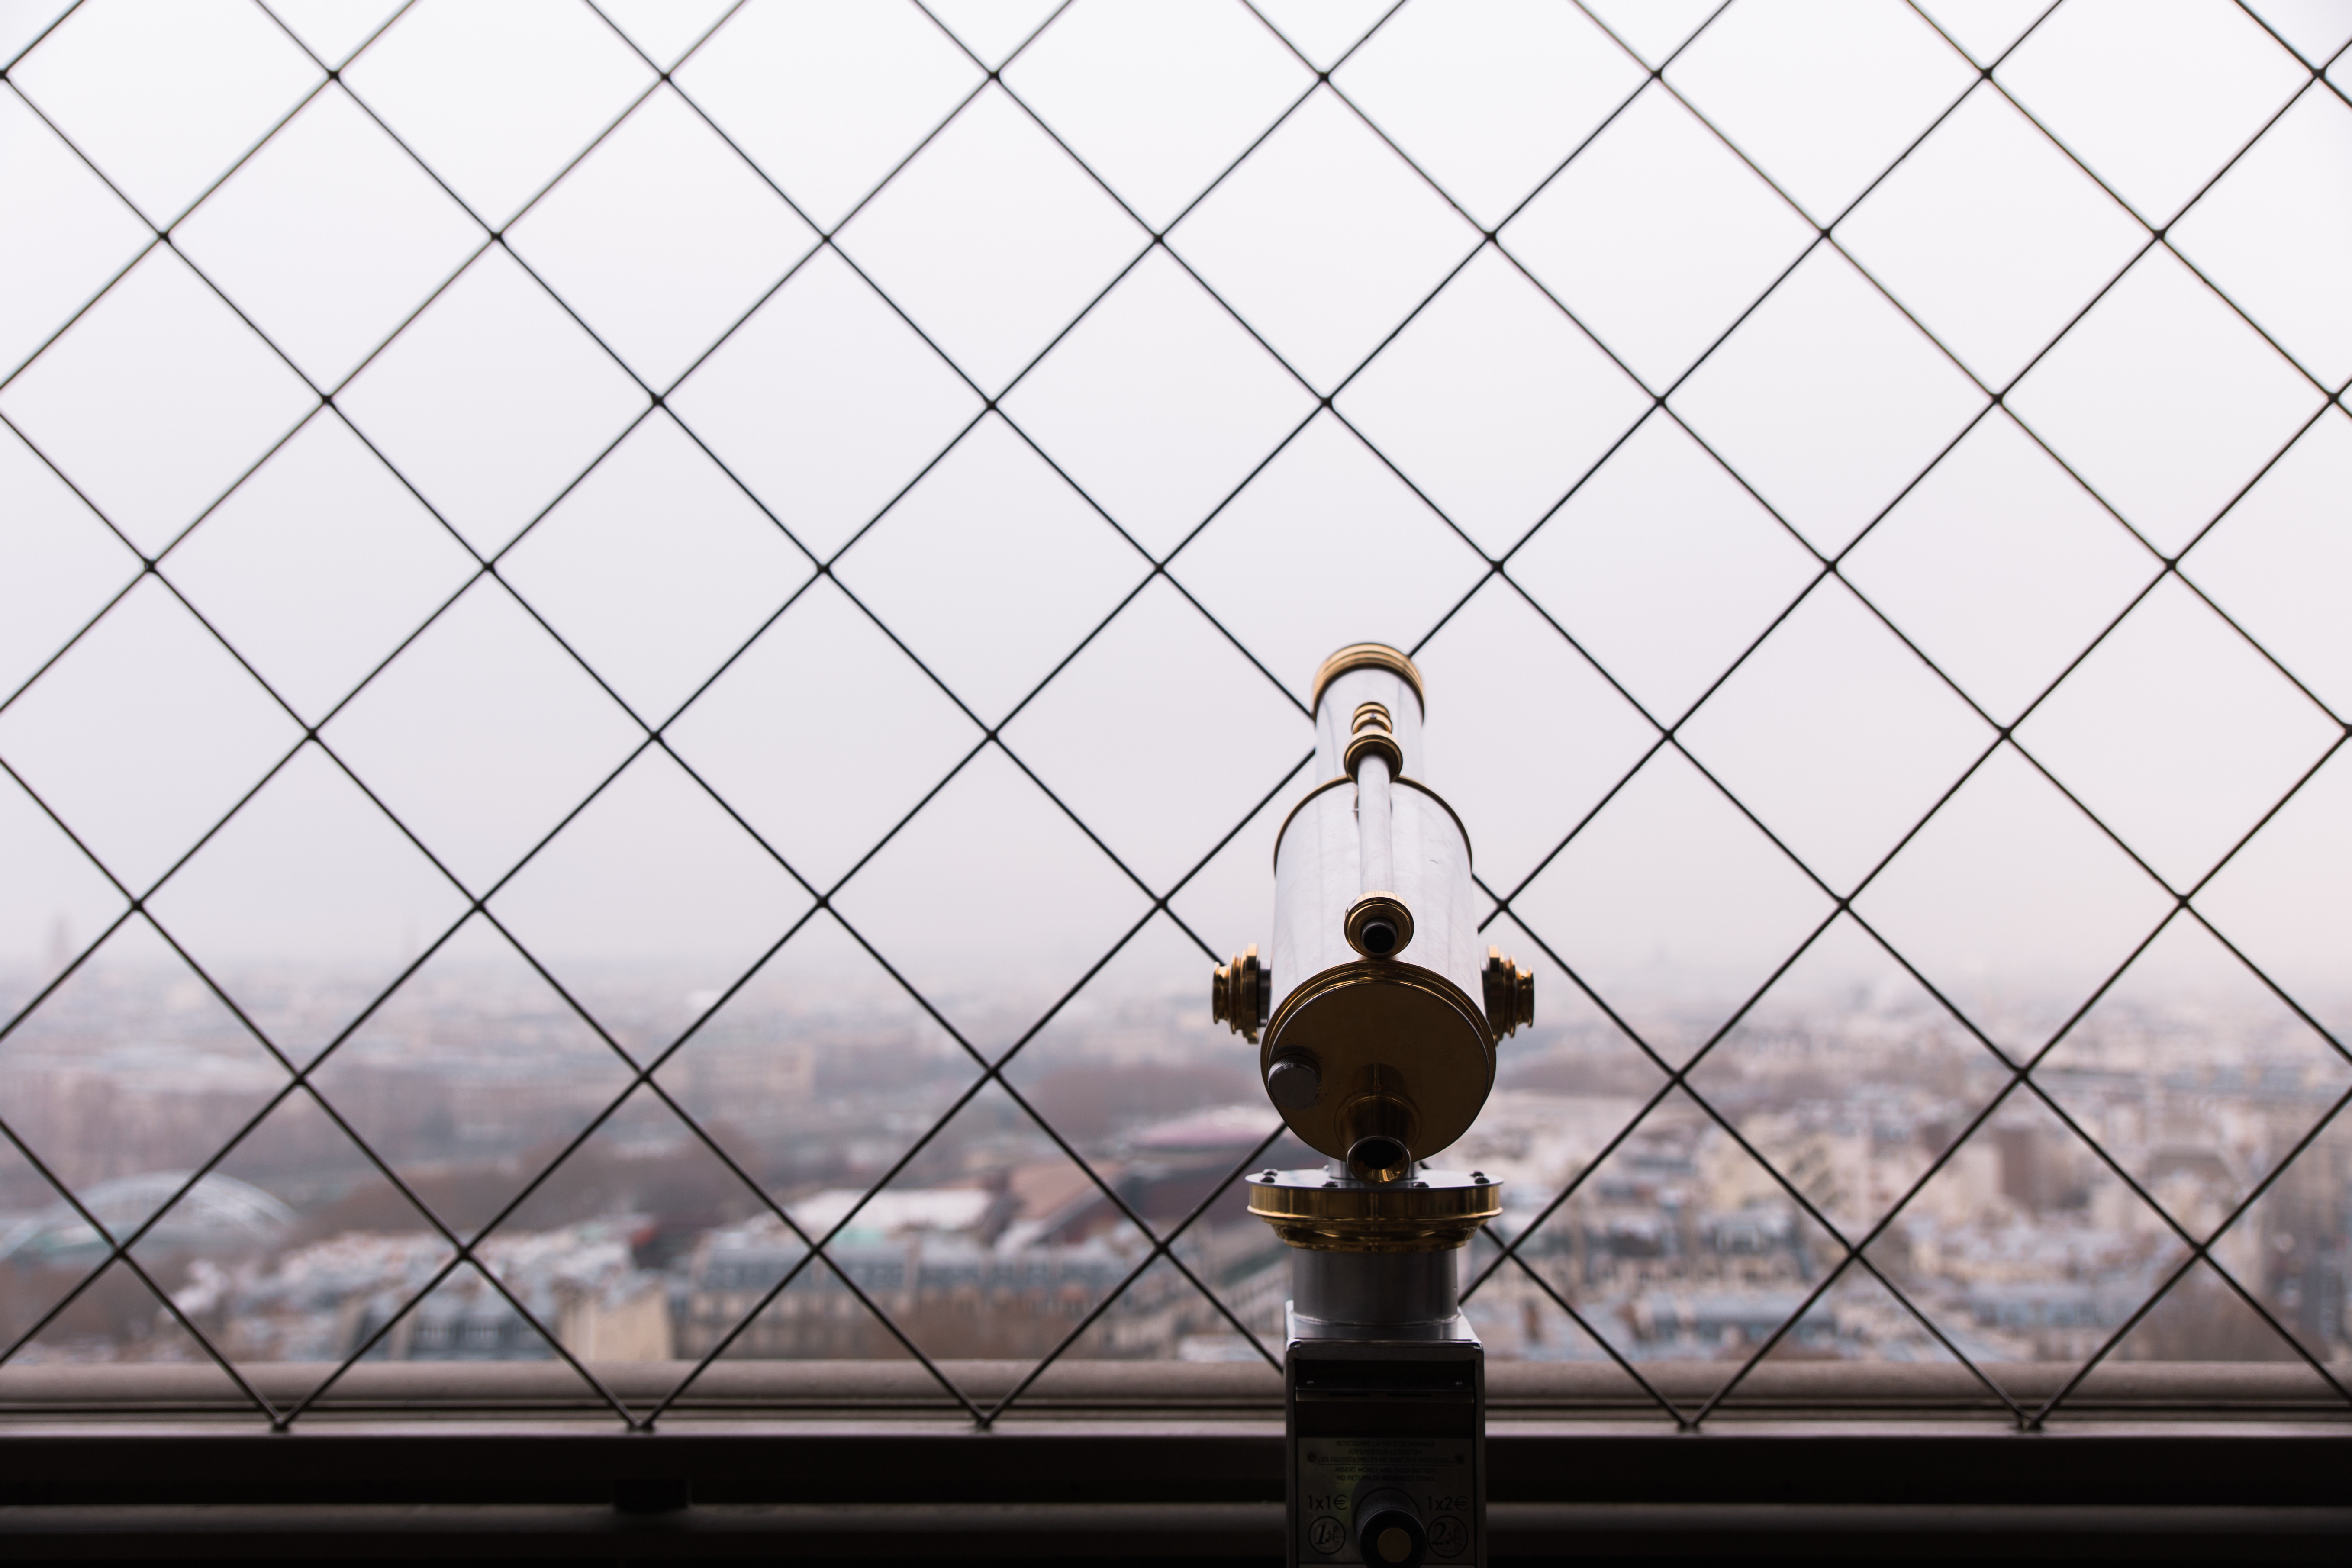
light, window, view, city, wall, ceiling, telescope, line, lighting, overlook, symmetry, shape, daylighting, outdoor structure